Annie Bidwell

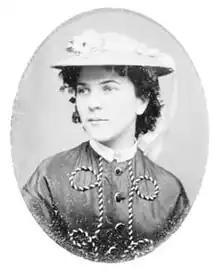

Annie Kennedy Bidwell (June 30, 1839 – March 9, 1918) was a 19th-century pioneer and founder of society in the Sacramento Valley area of California. She is known for her contributions to social causes, such as women's suffrage, the temperance movement, donating parks for travelers to camp and sleep in and education. Annie Bidwell was a friend and correspondent of Susan B. Anthony, Frances Willard, and John Muir.